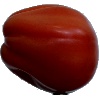
Label: Tomato Heart 1